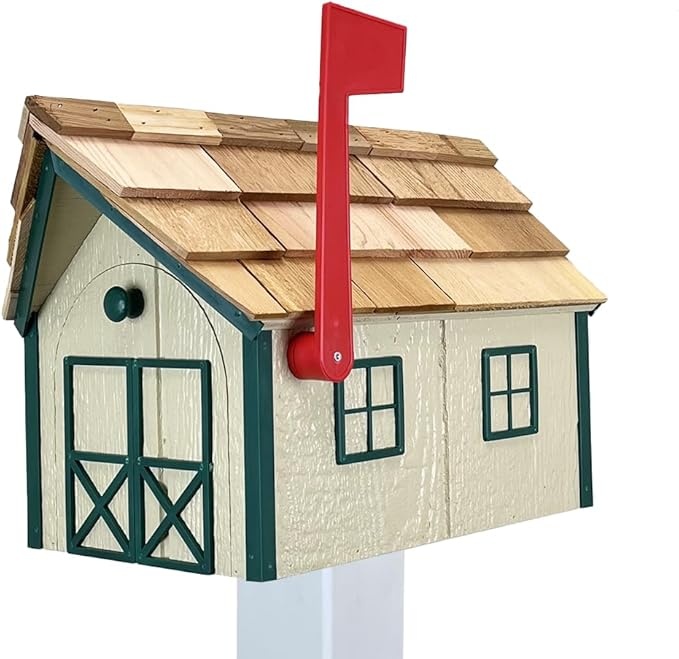
Peaceful Classics Amish Cedar Roof Wooden Mailbox with Window & Door Trim, Handcrafted Mailboxes for Outside, Post Mount Residential Mailboxes - (Beige & Green, Wood)
About This PERK UP YOUR FRONT YARD: Peaceful Classics Poly Mailbox can add an artistic touch to your front yard. With our decorative 11" H x 19.5" D x 12" H mailboxes for outside, you can receive your every mail happily. This outdoor mailbox can add cheerfulness to your monotonous garden, door, and front yard. MADE OF WATER-RESISTANT MATERIAL: Wooden mailboxes may not withstand exposure to the elements so we offer a better alternative. Designed for outdoor uses, our poly-material (recycled plastic) mailbox can hold up in any weather. Rain or shine, this weather- and water-resistant small mailbox will always be ready to accept your mails and decorate your lawn. AMISH HANDMADE MAILBOXES: Made in Pennsylvania the same way for hundreds of years, this Amish mailbox was handcrafted in Lancaster, PA and will stand the test of time. Our Amish Craftsmen are some of the most incredible people you'll come across. These Lancaster County craftsmen may not have their names plastered on the poly mailbox, but each artisan has a story built into each piece of outside mailboxes. A GOOD GIFT IDEA: Our outdoor mail box is creatively designed with a wooden barn style. It makes a good gift idea for special occasions like birthdays, Christmas, or Thanksgiving. If you know someone who just moved into their new home, this would also be a nice present for their housewarming party. CUSTOMER SATISFACTION: We provide furniture for many homes across America with Amish craftsmanship's timeless value. We are confident in the quality of our mailboxes made from recycled plastic. Our priority is to satisfy our customers and always try to give the customer the high quality products. Feel free to ask questions about our poly mailbox. Overview Material : Wood Color : Beige & Green Included Security Features : Hopper & Baffle Brand : Peaceful Classics Mounting Type : Post Mount
Brand: PeacefulValley
Category: Home & Garden > Decor > Mailboxes